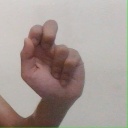
अक्षर: ढ